Closeburn, Dumfries and Galloway

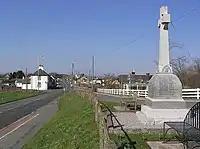
Closeburn

Closeburn (Scottish Gaelic: "Cill Osbairn") is a village and civil parish in Dumfries and Galloway, Scotland. The village is on the A76 road south of Thornhill. In the 2001 census, Closeburn had a population of 1,119. Closeburn is recorded as "Killosbern" in 1185. The first element of the name is Gaelic "cill" 'cell or church'. The second element is a saint's name, but none has definitely been identified.